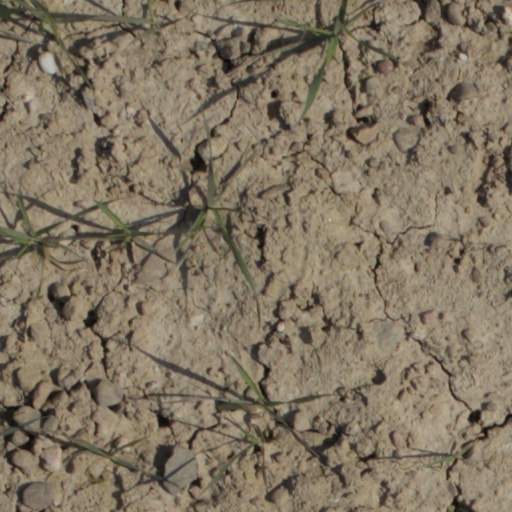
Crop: wheat